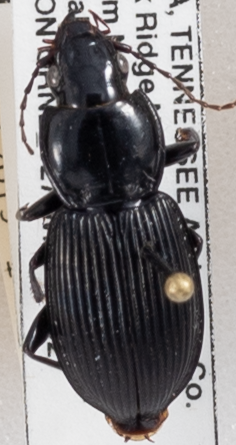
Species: Pterostichus coracinus
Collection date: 2018-09-28
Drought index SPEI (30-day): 1.642
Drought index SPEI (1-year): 0.646
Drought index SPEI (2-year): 0.558